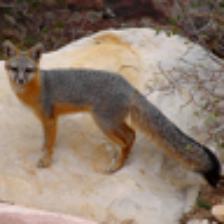
Label: NonHuman